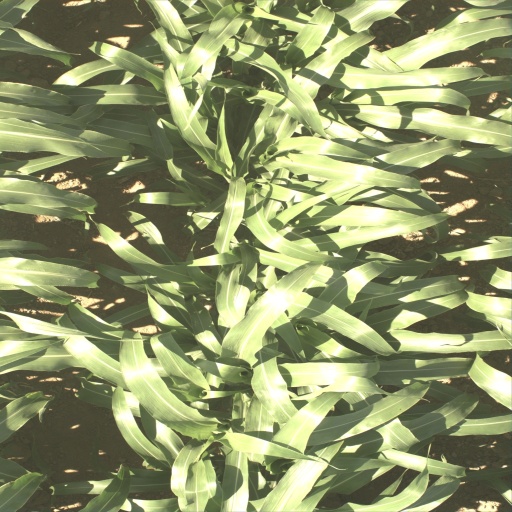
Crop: sorghum